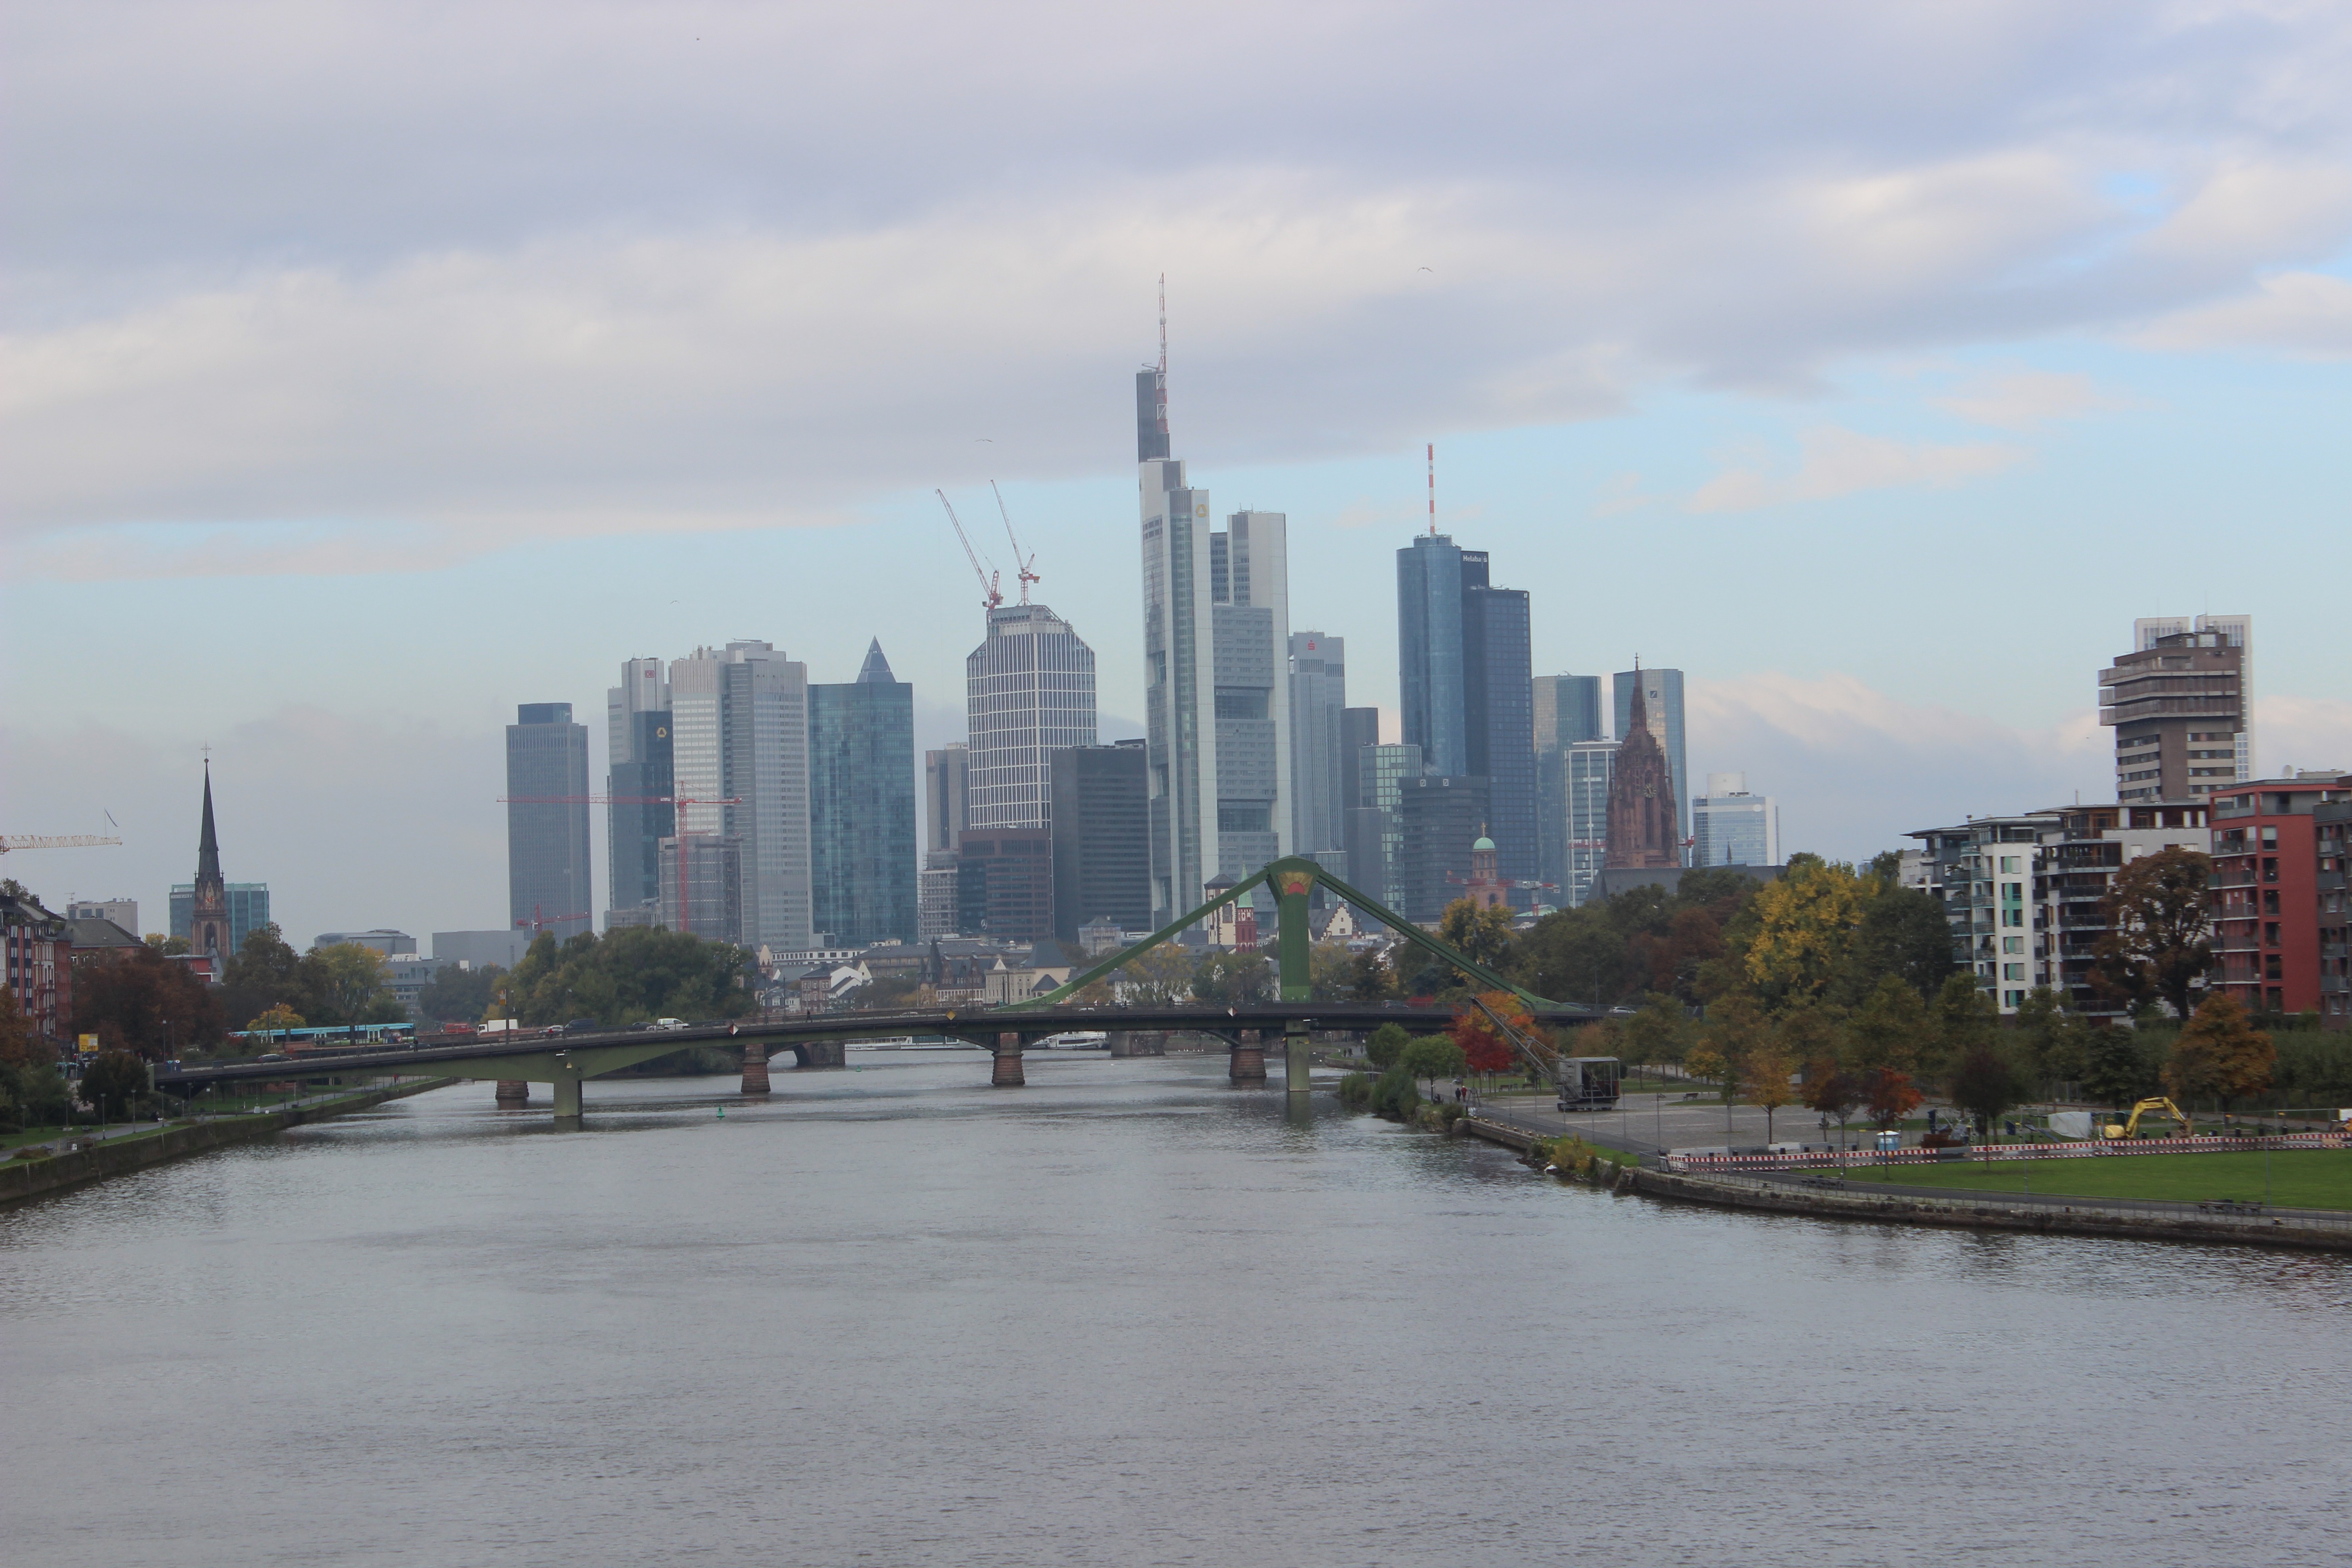
tree, water, architecture, sky, bridge, skyline, building, city, skyscraper, river, canal, cityscape, downtown, daytime, evening, reflection, tower, landmark, waterway, tower block, bank, frankfurt, metropolis, urban area, metropolitan area